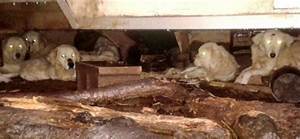
Label: dog